Nightmare Man (film)

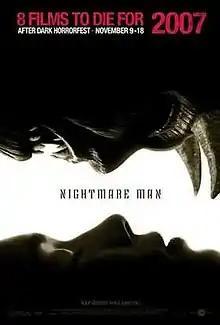
Poster for "Nightmare Man"

Nightmare Man is a 2006 horror film written and directed by Rolfe Kanefsky. It was produced by Paradigm Pictures, a division of Paradigm Entertainment Group, and Frederico Lapenda.